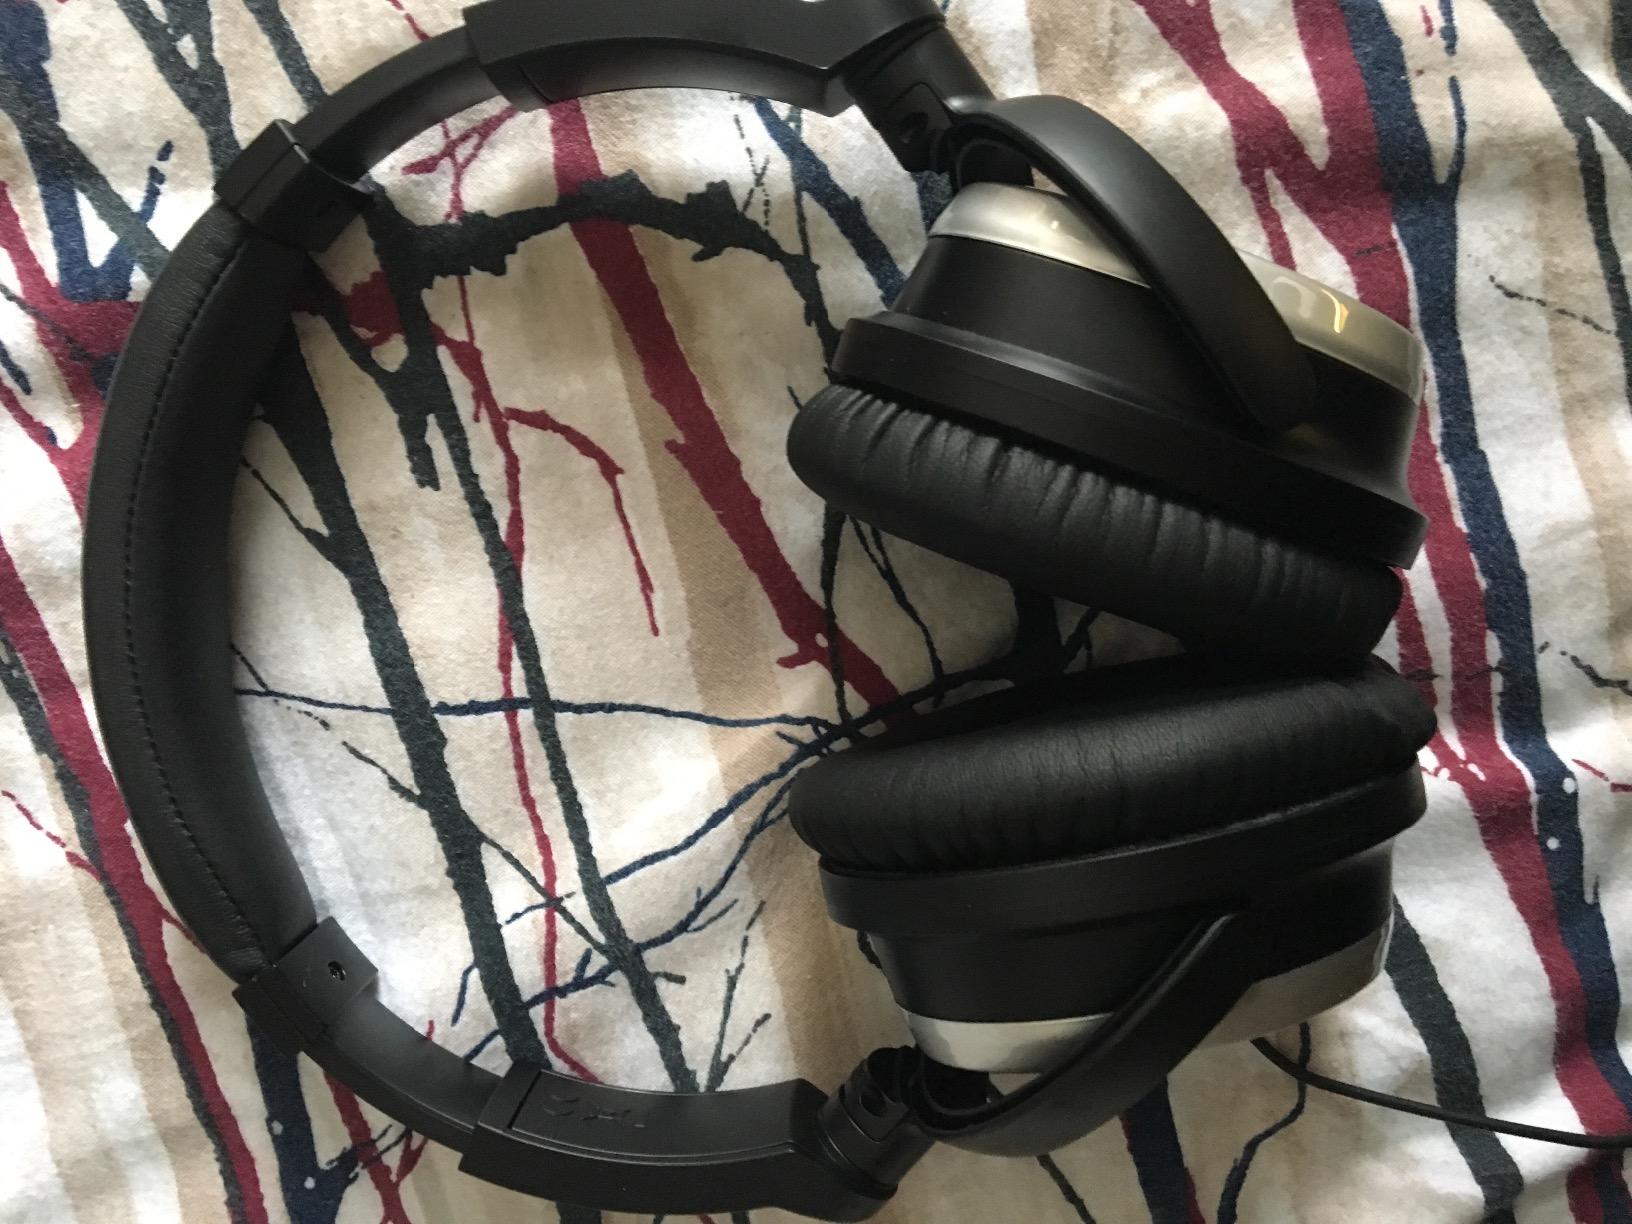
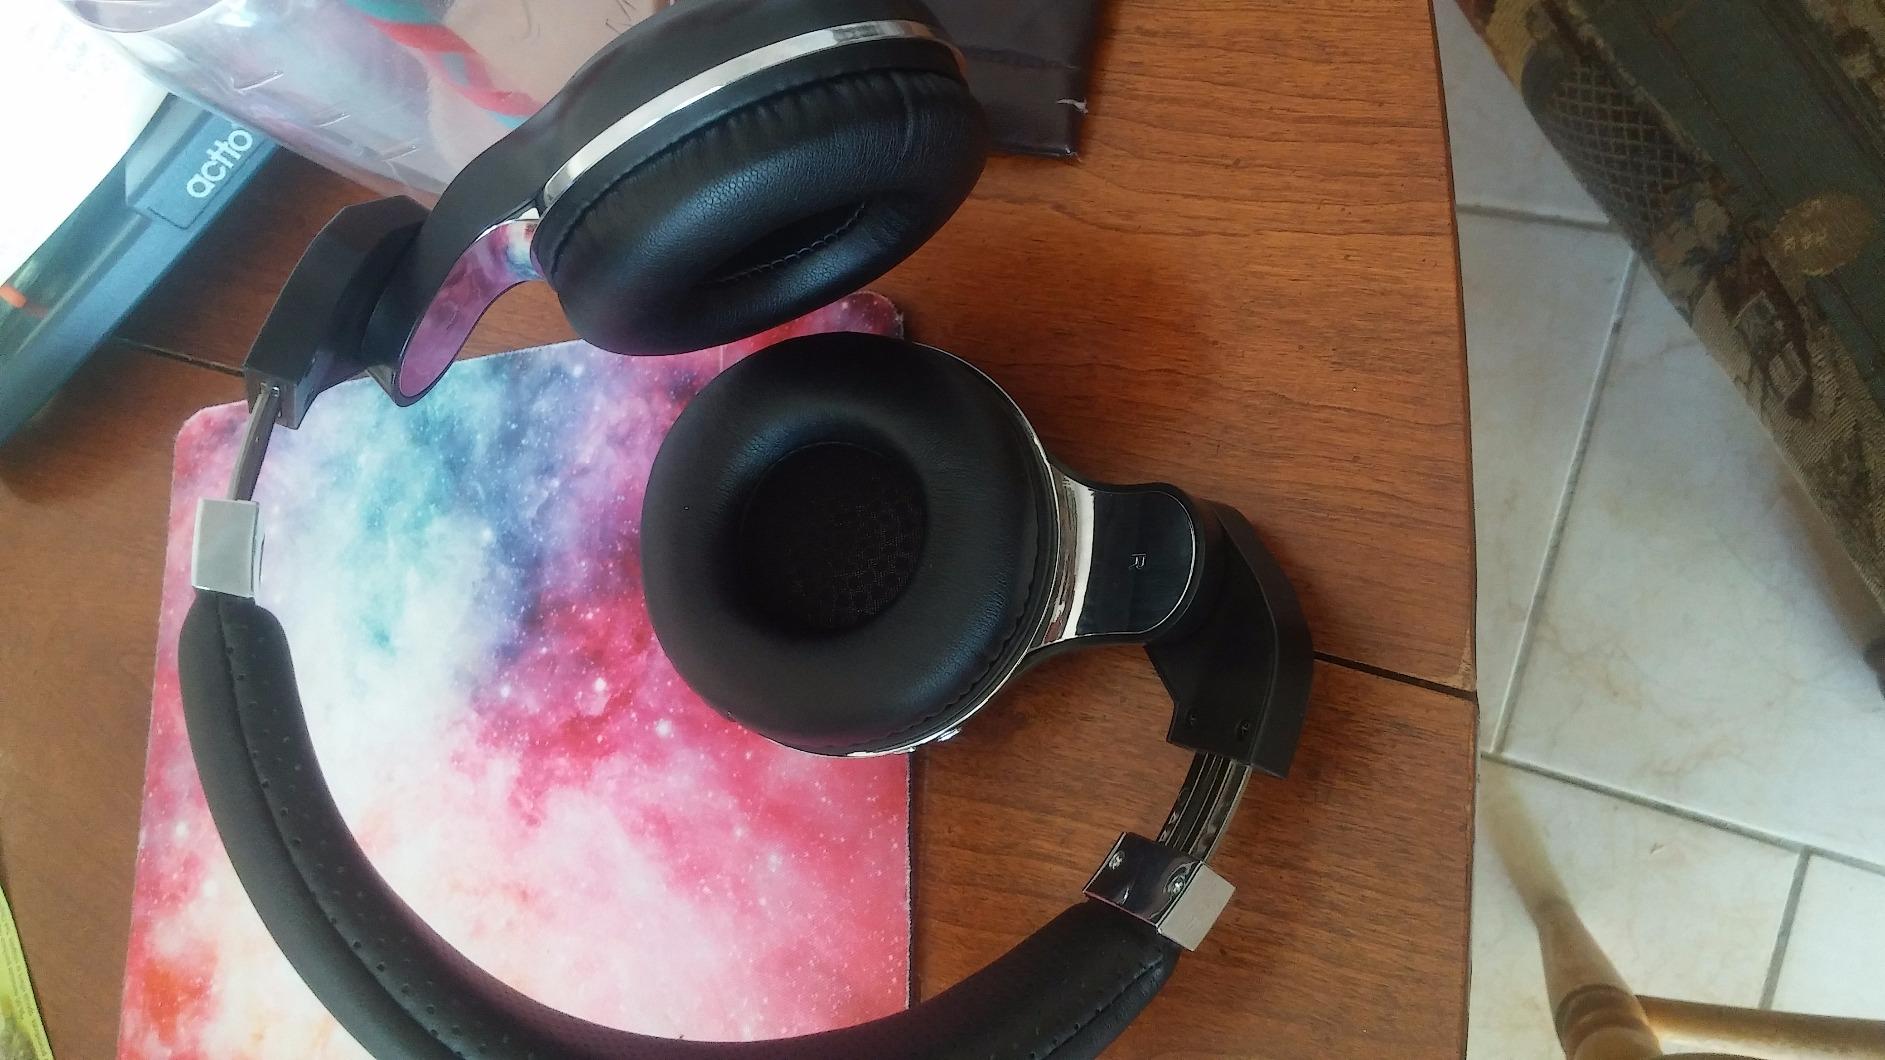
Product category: headphones
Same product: no